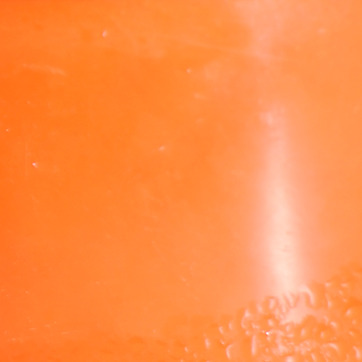
Material: plastic